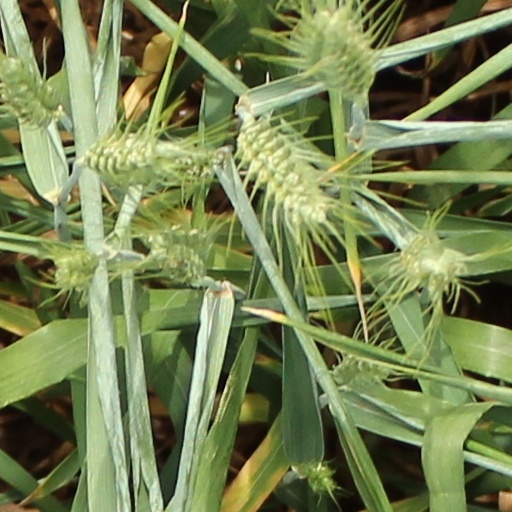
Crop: wheat